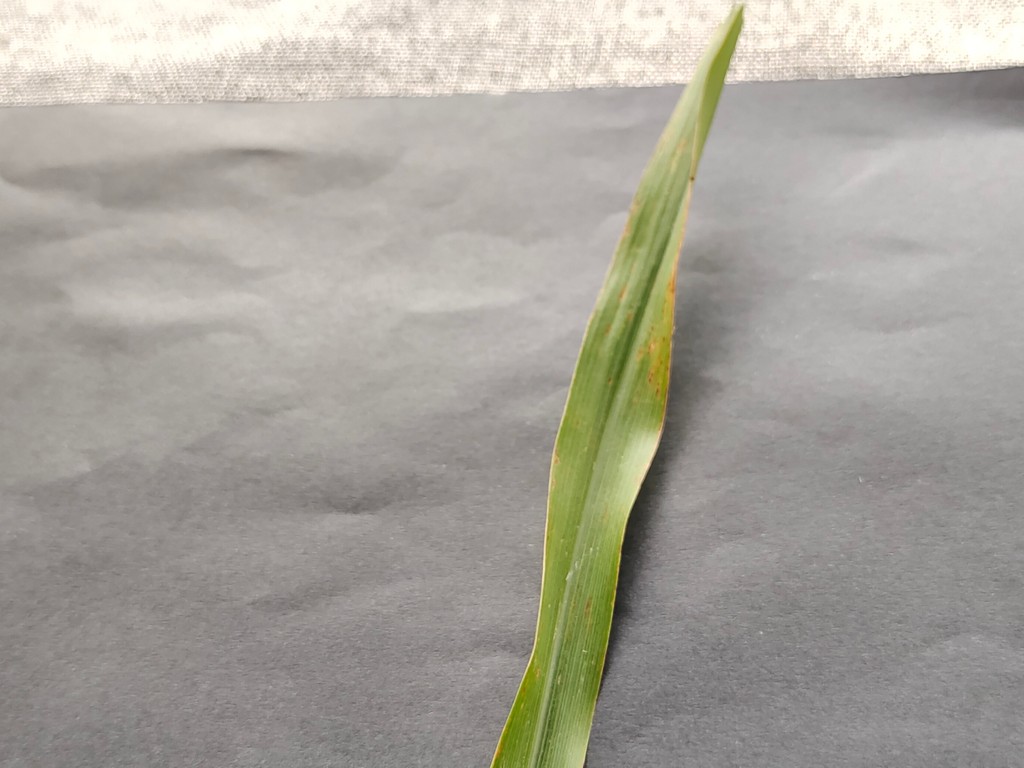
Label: Unhealthy